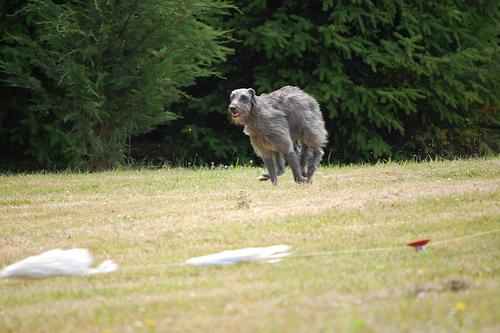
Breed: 224-n000056-Scottish_deerhound